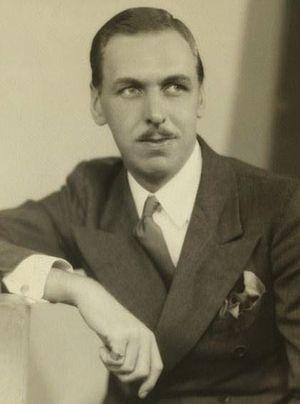
Philip Tonge est un acteur anglais, né le 26 avril 1897 à Londres, mort le 28 janvier 1959 à Los Angeles — Quartier d'Hollywood.